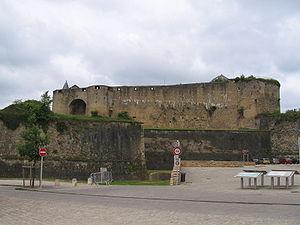
Cet article recense les sites retenus pour le loto du patrimoine en 2018.